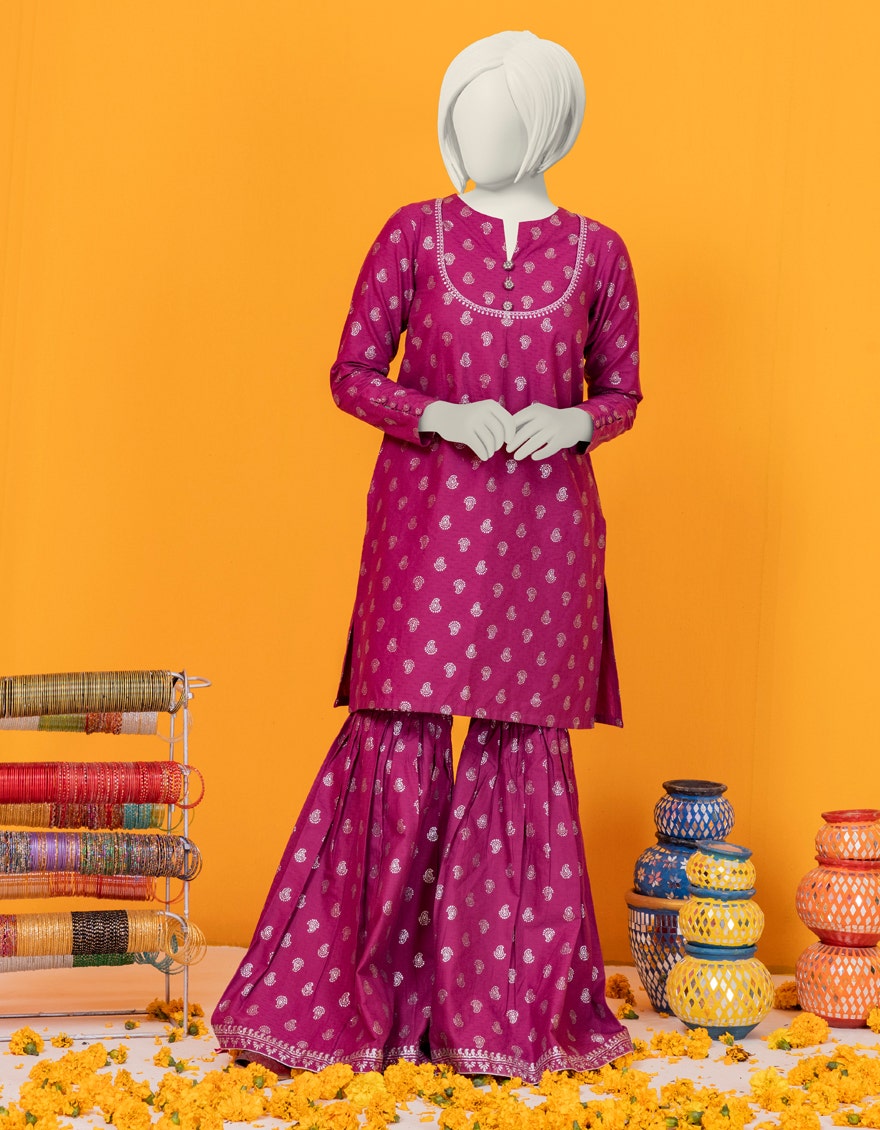
pink multi embroidered salwar kame